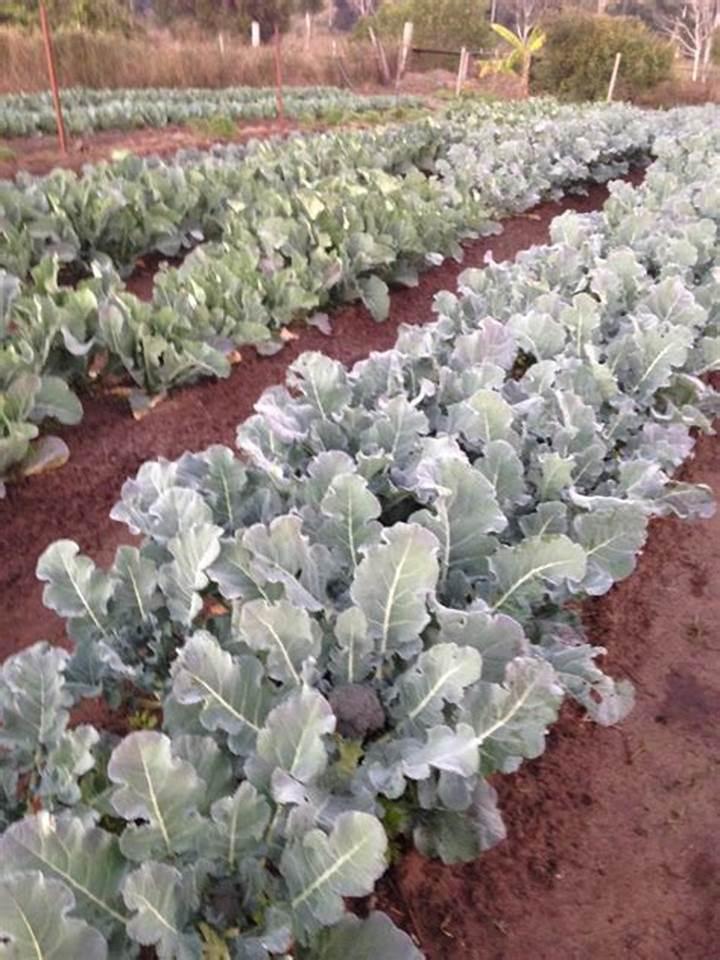
Mistari ya mimea yenye majani mapana na kijani kibichi, imepangwa kwa umakini katika shamba linaloonekana kusheheni afya na mpangilio mzuri wa kilimo. Ardhi iliyonyonyoroka na mandhari ya wazi, huonyesha mazingira bora uzalishaji wa mbogamboga.